BR Standard Class 7 70000 Britannia

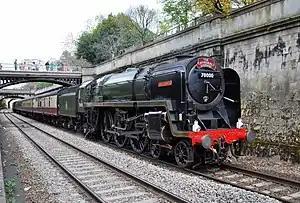
"Britannia" approaching Bath, while on the "Cathedrals Express" railtour in 2012

British Railways Standard Class 7 'Britannia Class' No. 70000 "Britannia" is a preserved steam locomotive, owned by the Royal Scot Locomotive and General Trust.